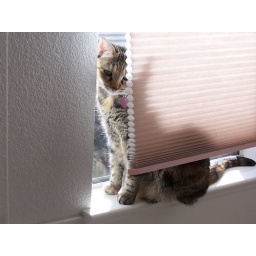
Sitting in the bathroom window